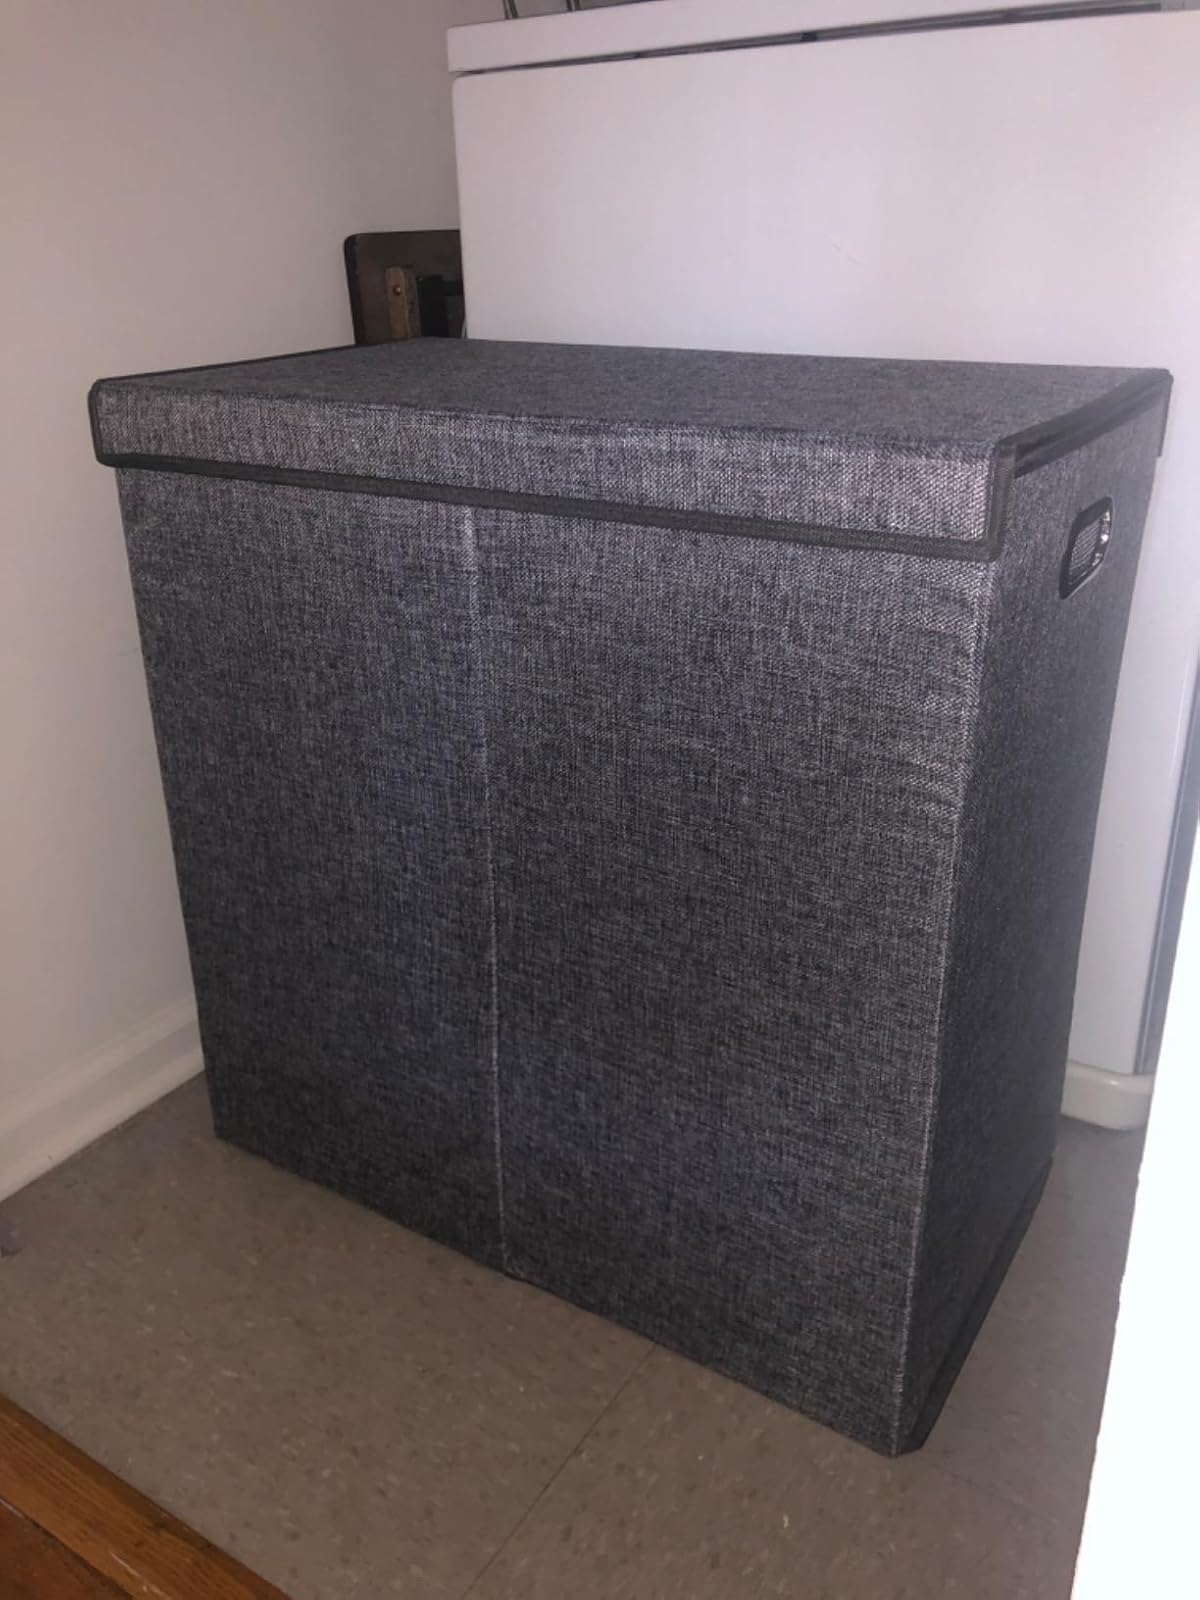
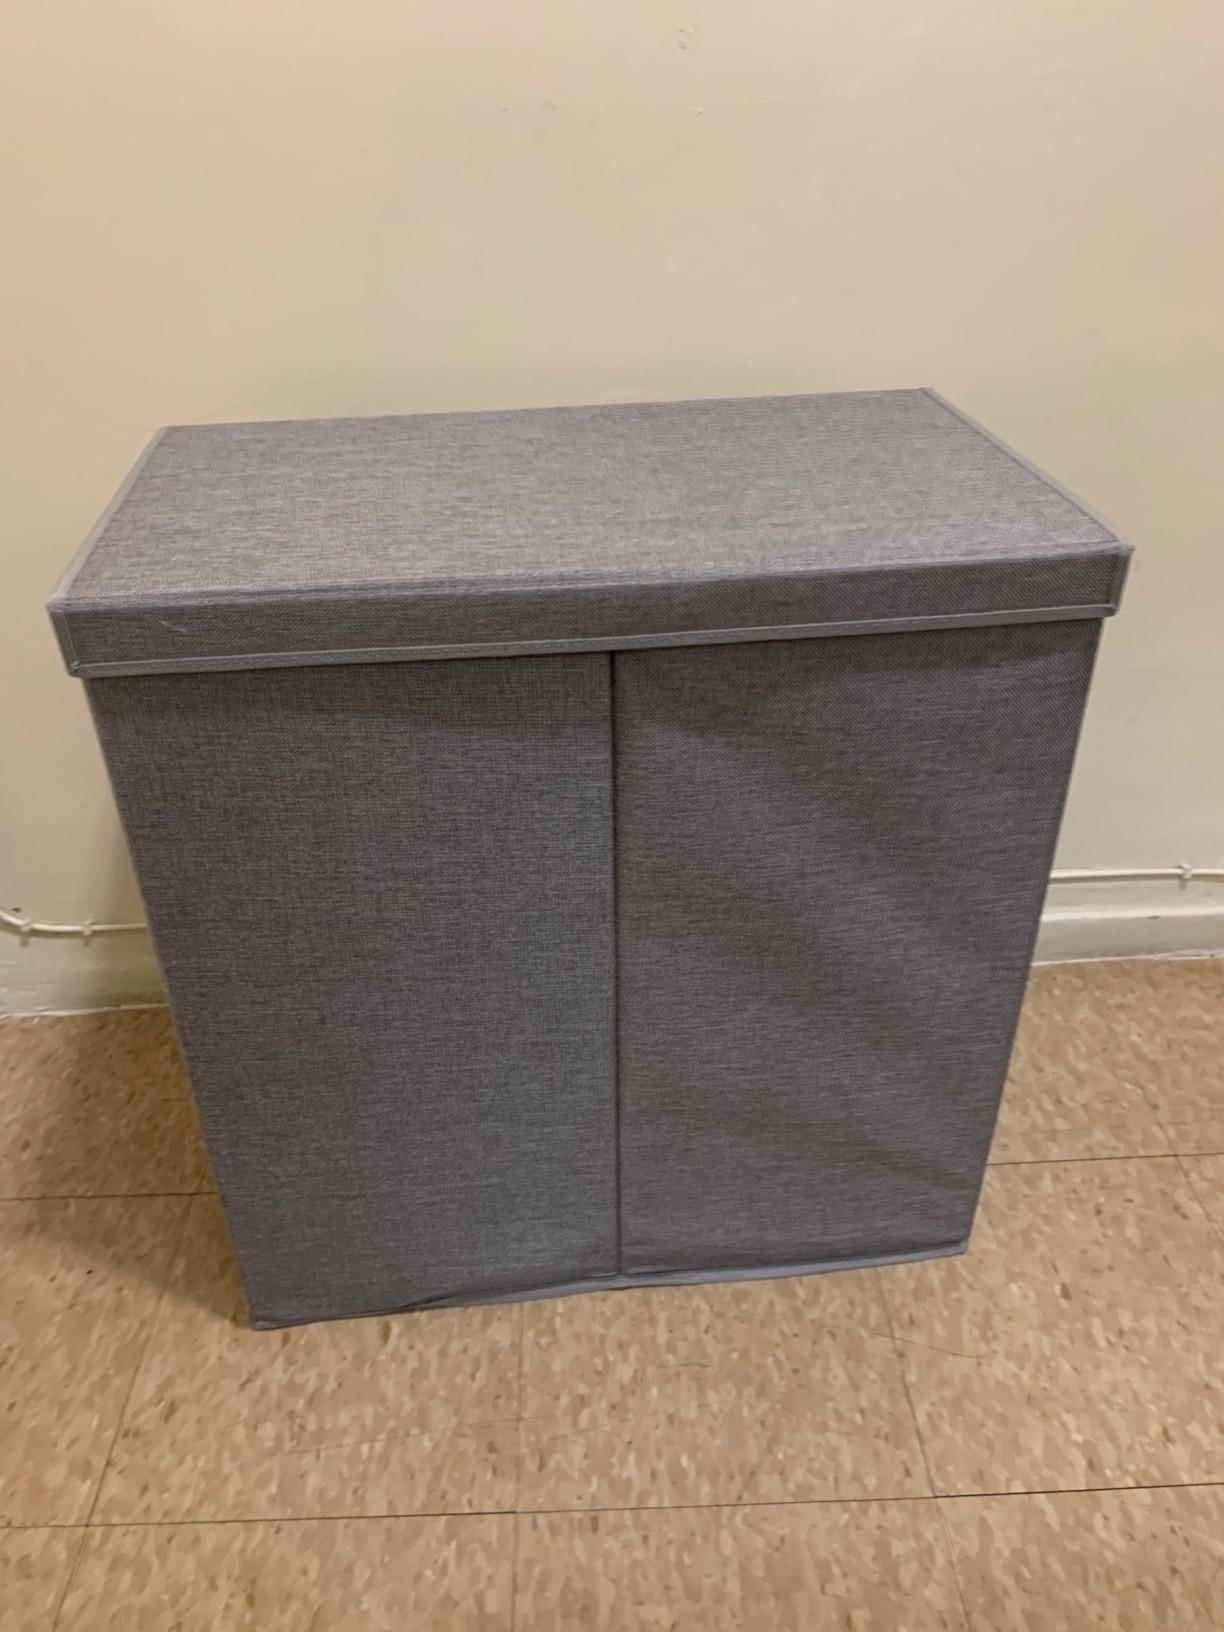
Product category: items_hamper
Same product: yes